Jackson Scholz

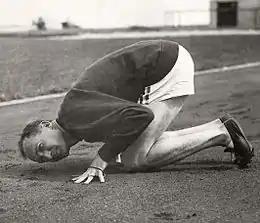
Scholz inspecting the track before his 200 m Olympic race in 1928

Scholz made a third Olympic appearance in 1928. As the reigning champion, he placed fourth in the 200 m.